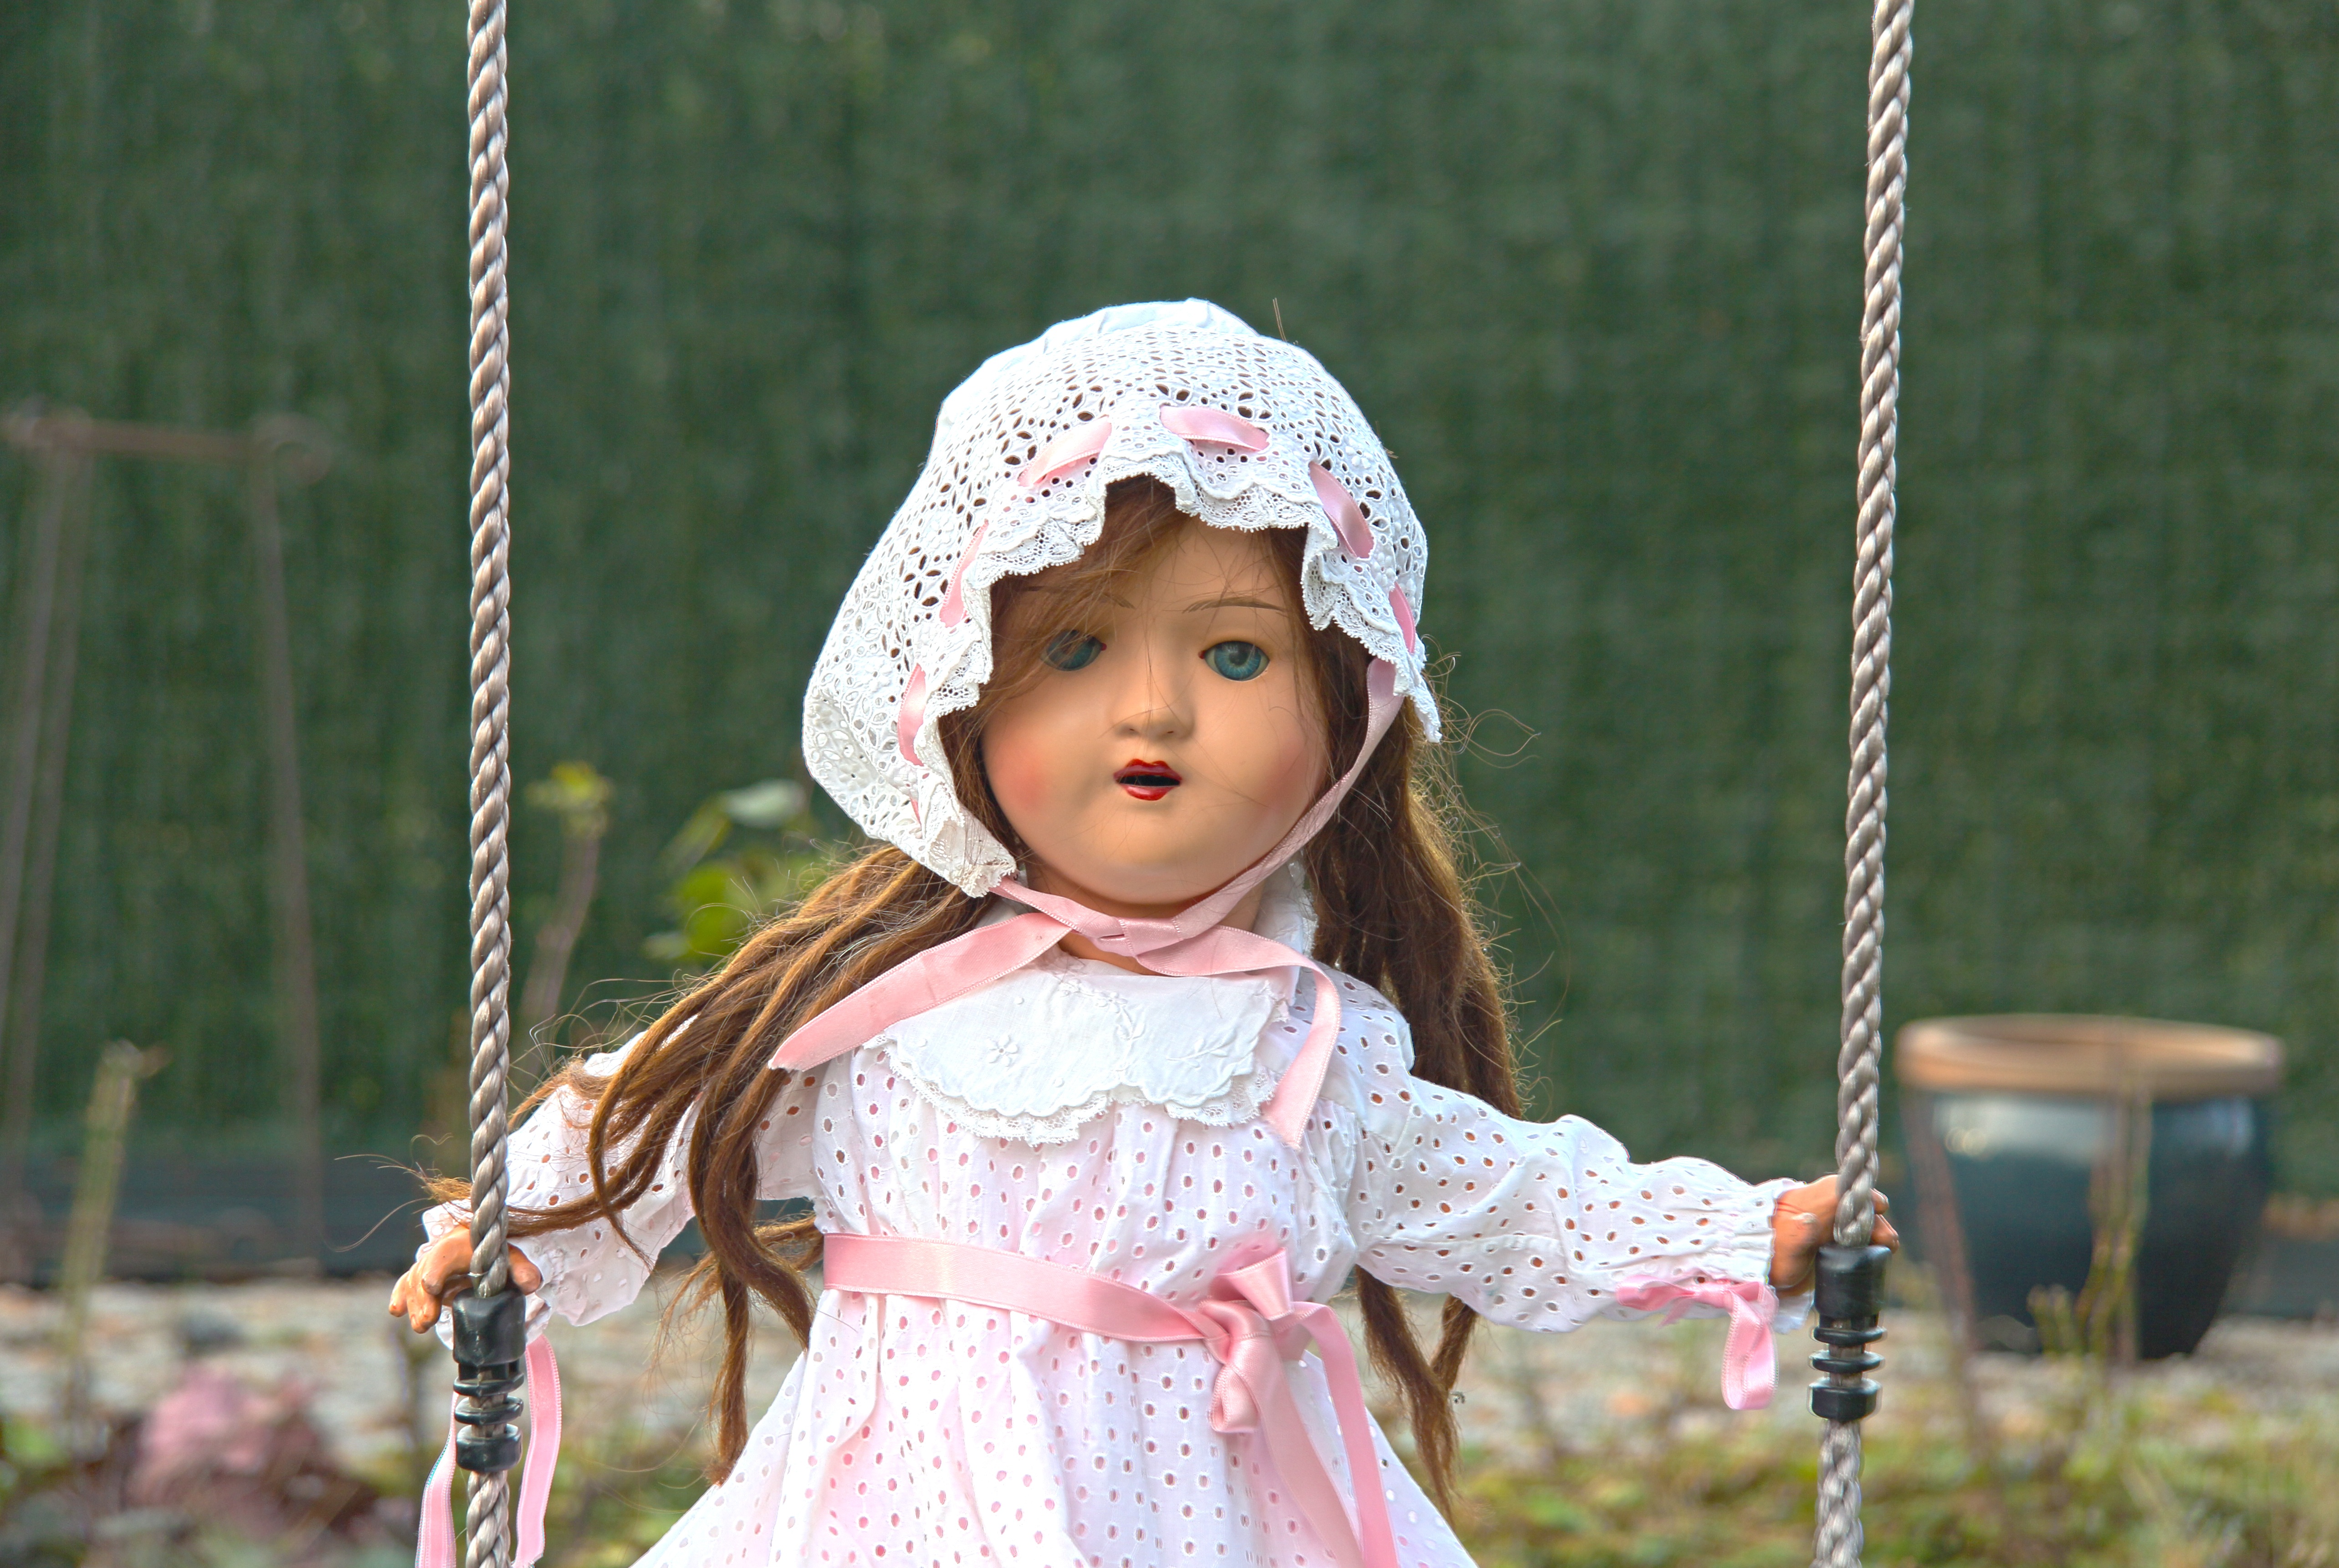
flower, spring, child, clothing, toy, swing, doll, dress, toddler, old fashioned